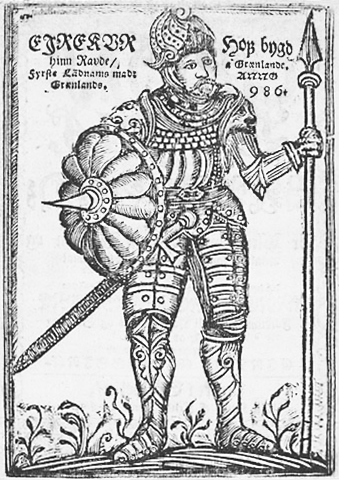
เอริกผมแดง

| image = Eric the Red.png
| caption = Erik the Red from Arngrímur Jónsson's "Grönlandia". Note anachronistic details in his weapons and armor.
| birth_date = ค.ศ. 950
| birth_place = ประเทศนอร์เวย์
| death_date = ค.ศ. 1003
| death_place = กรีนแลนด์
| known_for = การค้นพบอาณานิคม|การตั้งถิ่นฐานของชาวนอร์สเป็นครั้งแรกในกรีนแลนด์
| occupation = นักตั้งถิ่นฐานและนักสำรวจ
| nationality = ชาวนอร์ส|นอร์ส
| parents = Thorvald Asvaldsson (father)
| children = Freydís Eiríksdóttir|Freydis, Leif Erikson, Thorvald Eiriksson|Thorvald and Thorstein Eiriksson|Thorstein
| partner = Þjódhild, daughter of Jorund
เอริก ทอร์วัลด์สัน efn| ( ค.ศ. 950 – ค.ศ. 1003), รู้จักกันในชื่อ เอริกผมแดง,efn| เป็นนักสำรวจไวกิง|ชาวนอร์ส ซึ่งแหล่งข้อมูลจากสมัยกลางและในนิยายซากาของไอซ์แลนด์ระบุไว้ว่าเป็นผู้ค้นพบอาณานิคม|การตั้งถิ่นฐานของชาวนอร์สเป็นครั้งแรกในกรีนแลนด์ เขาได้รับฉายาว่า "ผมแดง" เนื่องจากผมและขนเคราของเขาเป็นสีแดง"The Little Ice Age: How Climate Made History, 1300–1850", Basic Books, 2002, p. 10. .Cooper Edens: Sea Stories: A Classic Illustrated Edition, 2007, , p. 53 ลูกชายของเอริกเองก็เป็นนักสำรวจชาวไอซ์แลนด์ที่มีชื่อเสียงเช่นเดียวกับตัวเขาเอง ชื่อว่า เลฟ เอริกสัน
==อ้างอิง==
หมวดหมู่:นักสำรวจชาวนอร์เวย์